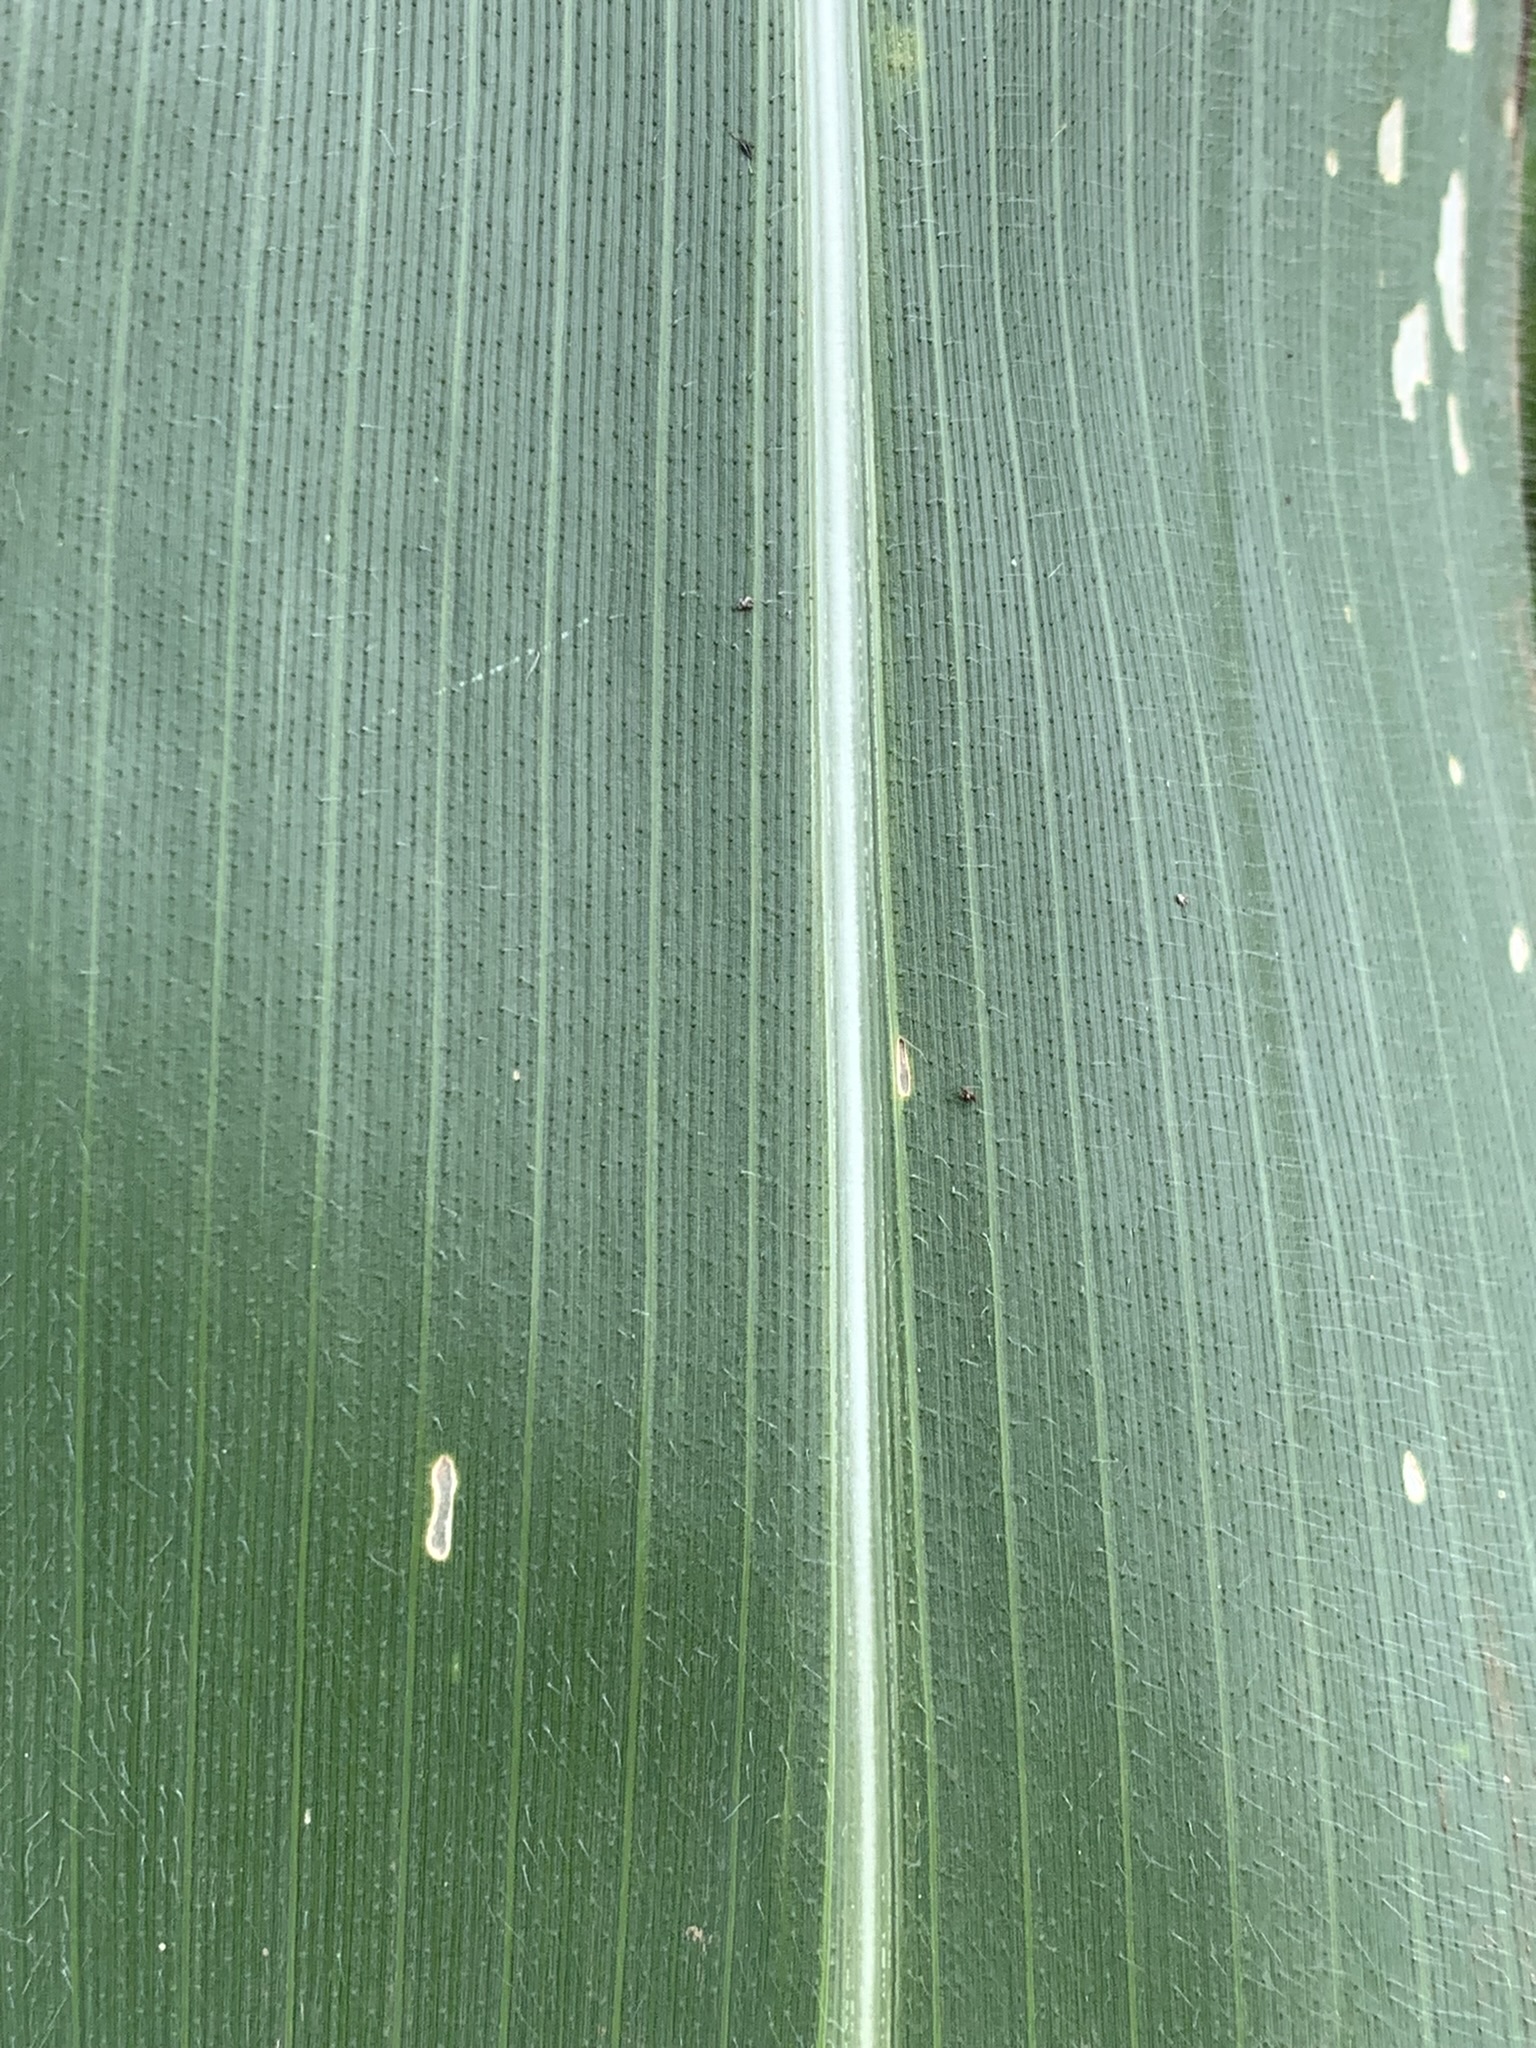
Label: Healthy